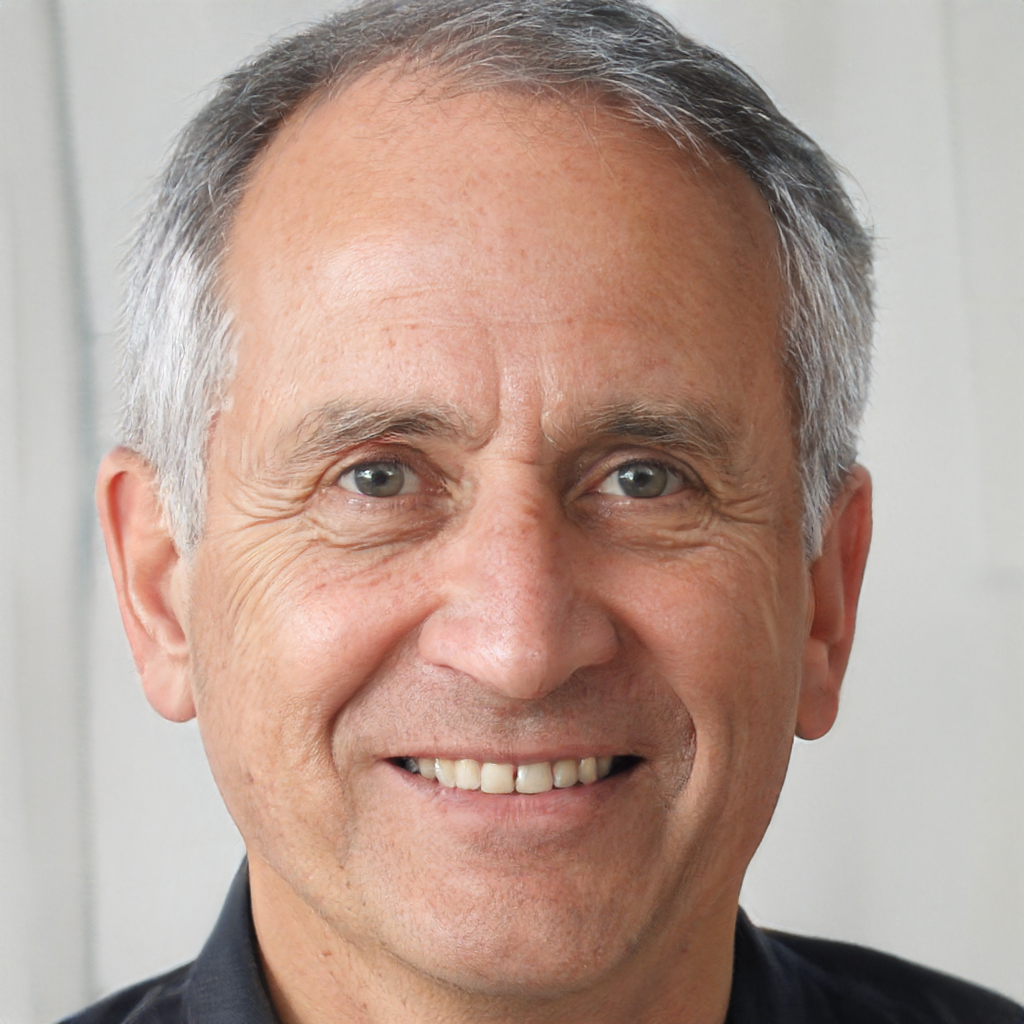
Gender: Male